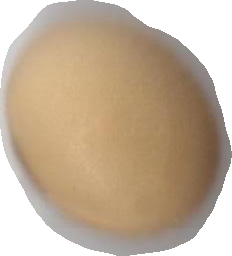
Variety: Anjasmoro